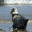
Label: seal